Musique pour 3 Femmes Enceintes

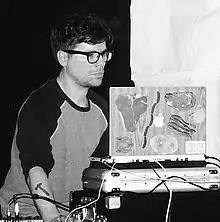
LeClair in 2004

The album began development when Leclair's wife and two close friends became pregnant around the same time. Leclair began work on what became the album, which tracks the progression of a fetus in the womb with track titles "64e Jour". The album attempts to convey the moods and feelings of the experience.